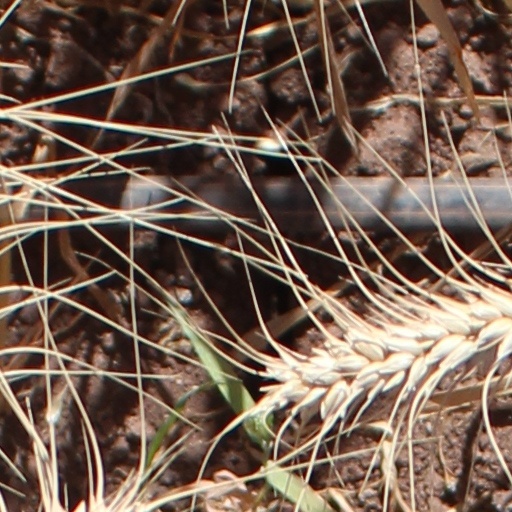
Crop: wheat